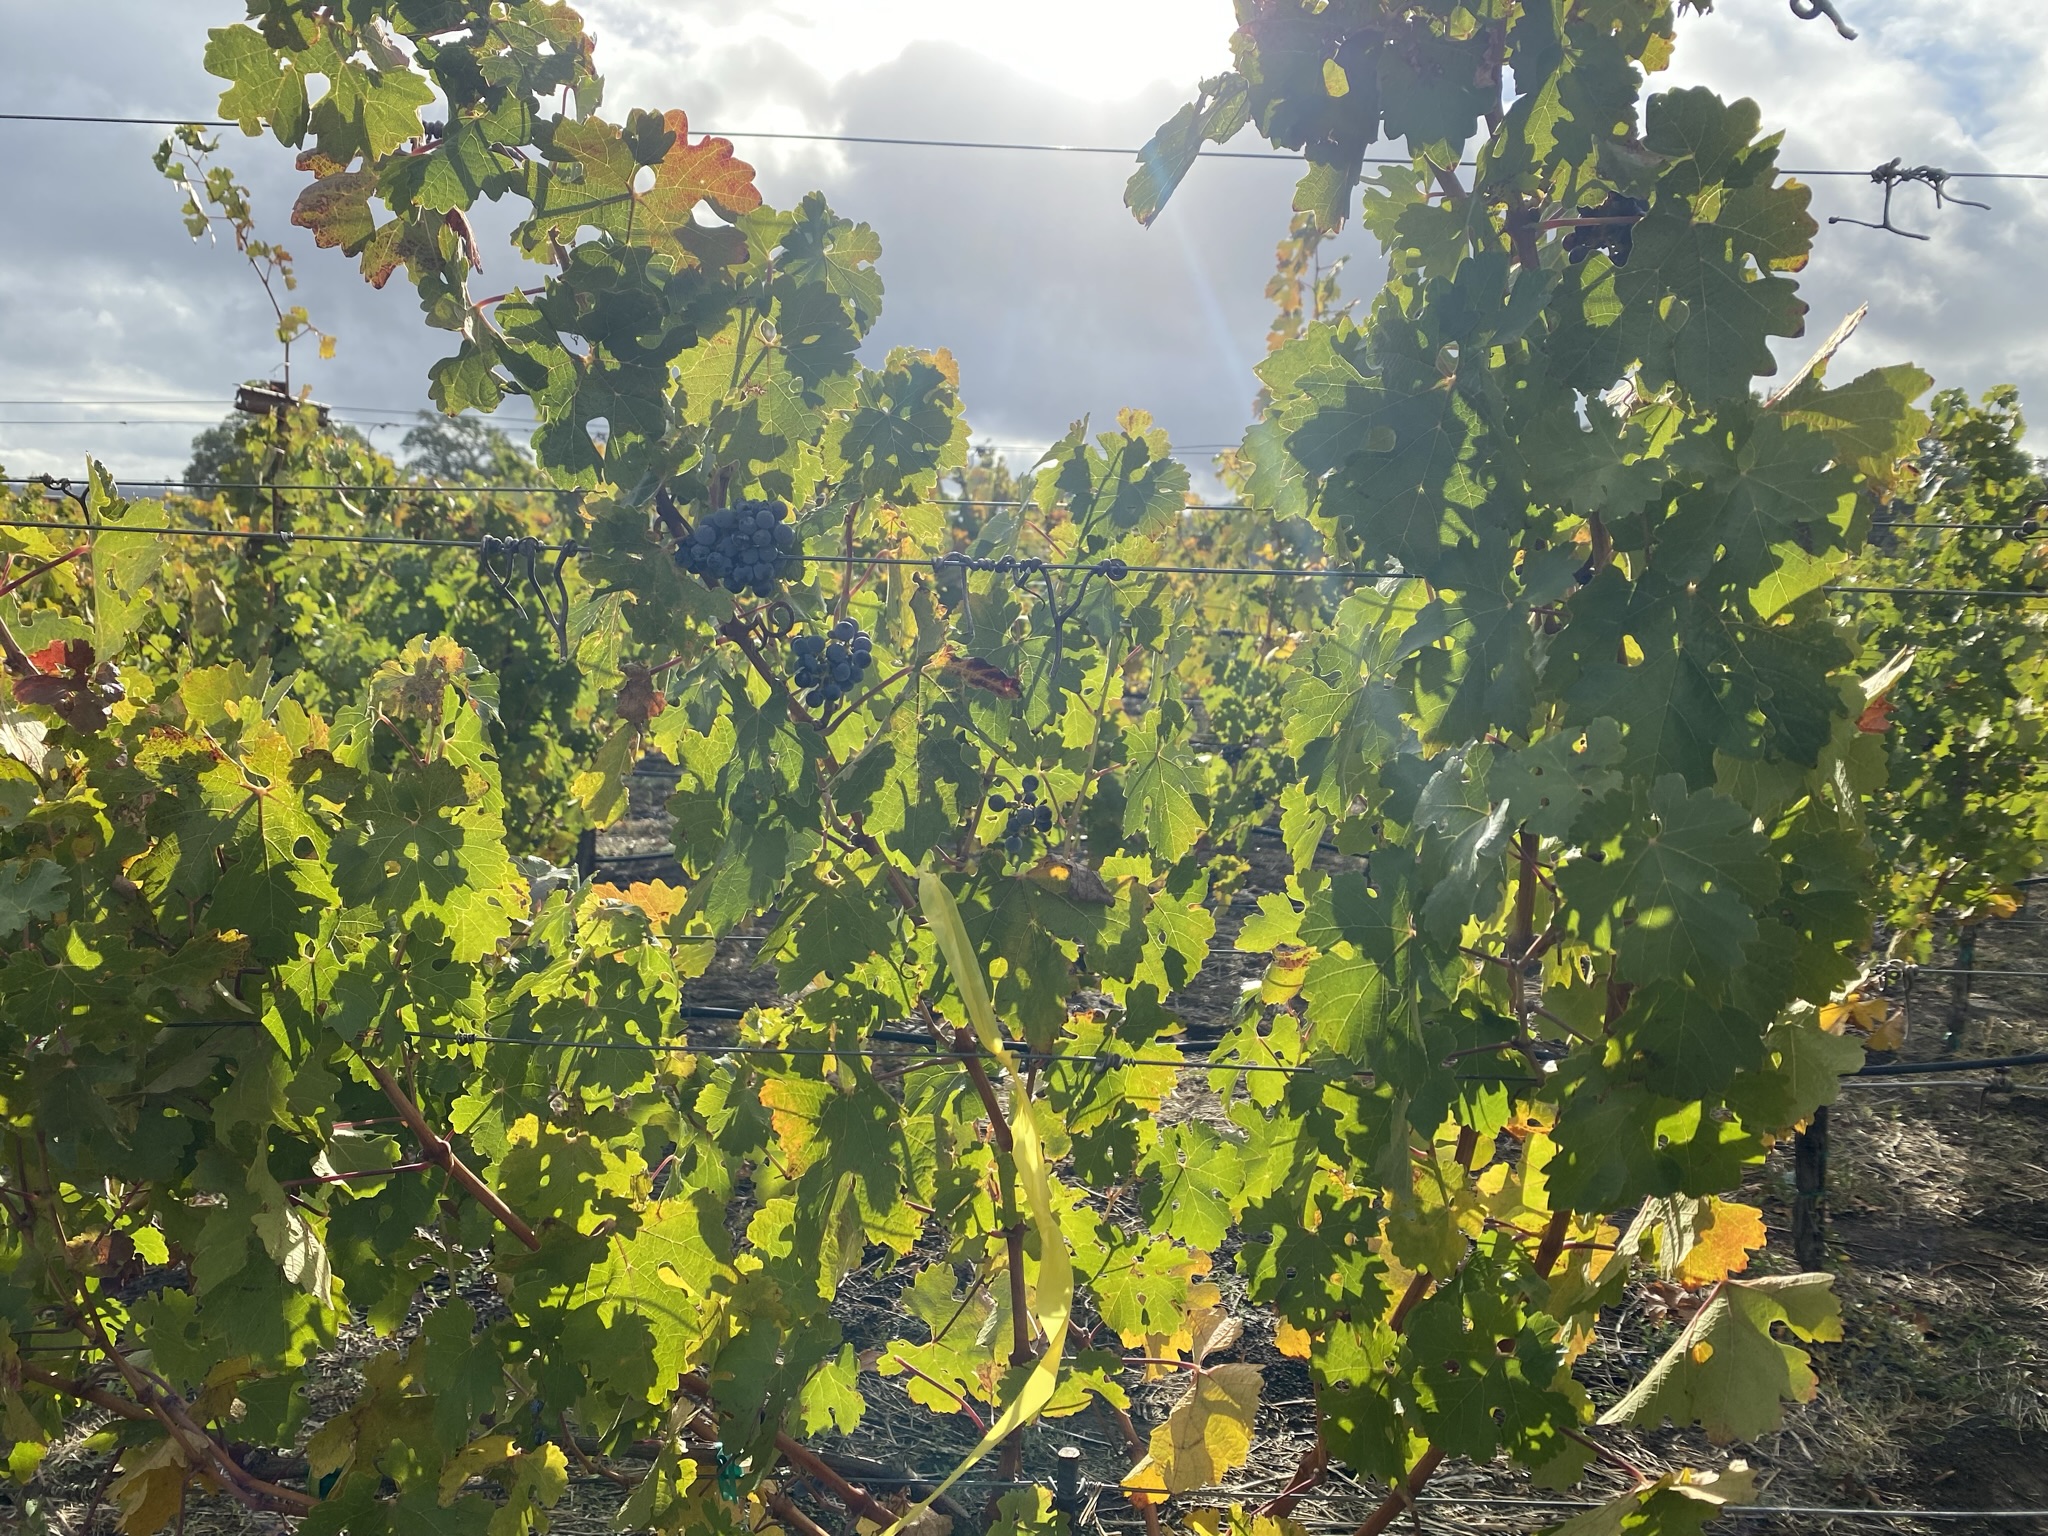
Label: No Virus